Displair

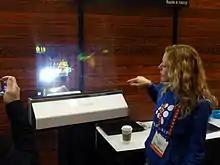
Russian-made Displair screenless 3D multi-touch display being demonstrated at the Consumer Electronics Show (CES) 2013, Las Vegas

Developer Maxim Kamanin introduced the Displair at Seliger 2010. In July of that year he chose the "Displair" name for both the product and the company as a portmanteau of the English words "display" and "air". The company subsequently obtained investment for further development of the prototype, technology licensing, and small-scale commercial production. Applications to date have included displays for in-store advertising and kiosks.